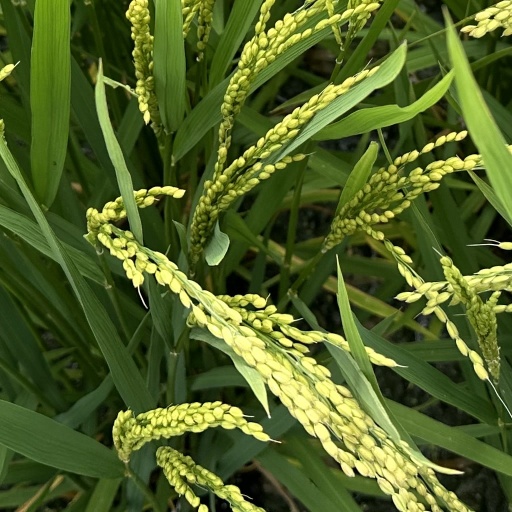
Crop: rice